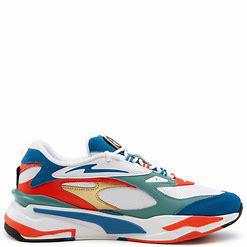
Brand: Puma
Model: Rs Fast